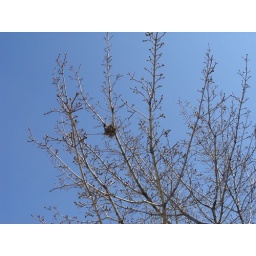
Bird's nest in tree in front of Pulsipher's house